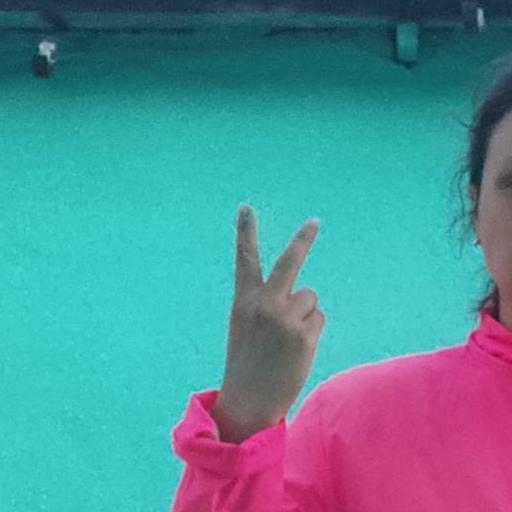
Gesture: peace_inverted